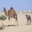
Label: camel